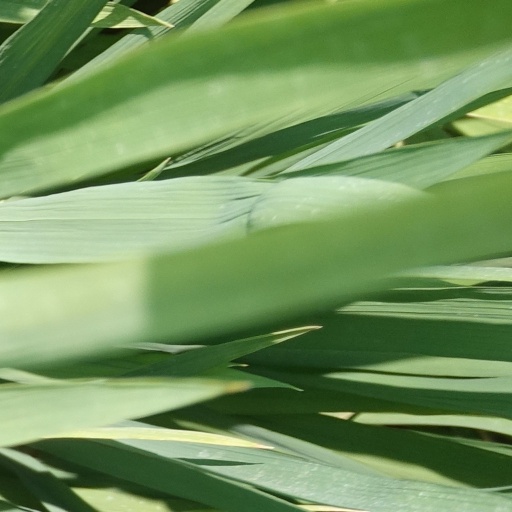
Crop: rice